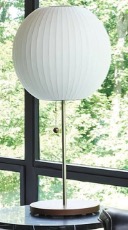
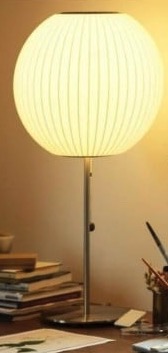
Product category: misc
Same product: yes